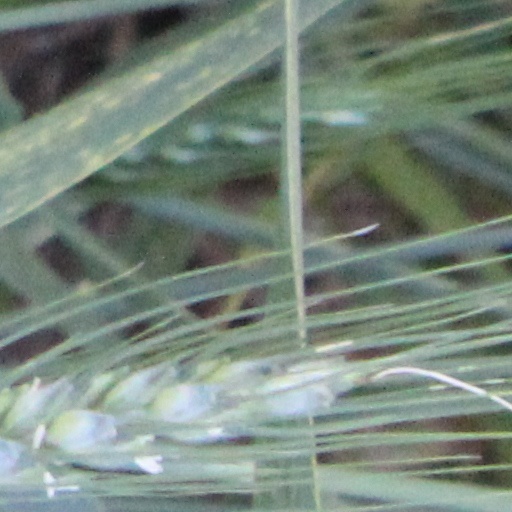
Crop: wheat